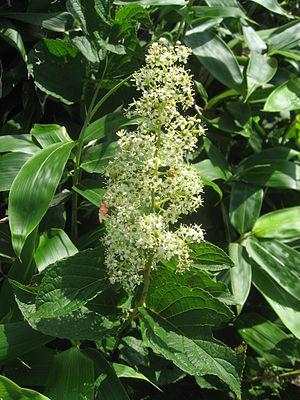
Tripterygium wilfordii, ou Lei gong teng ou vigne du tonnerre divin est une plante utilisée dans la médecine chinoise traditionnelle.
Tripterygium est un genre de plantes de la famille des Celastraceae.